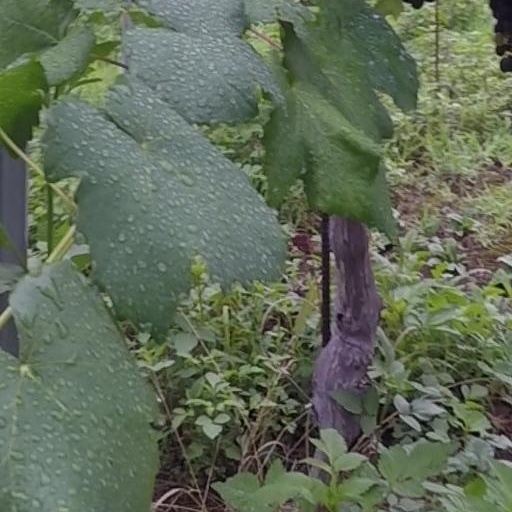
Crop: grape